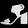
Label: Sandal